Answer in natural language. How many Televisions are visible in the scene? Choose between the following options: 1, 0, 2, 4 or 3
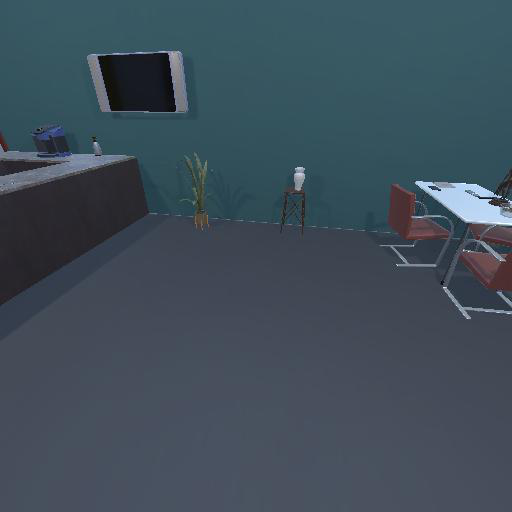
<answer>1</answer>